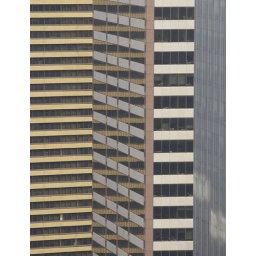
I was really enjoying the reflection of the yellow stripes in the white striped building.